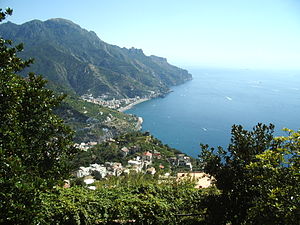
Amalfikysten
Amalfikysten er en italiensk kyststrækning på sydsiden af Sorrentohalvøen. Den ligger i provinsen Salerno i regionen Campania. Den blev i 1997 opført på UNESCOs liste over verdensarven.